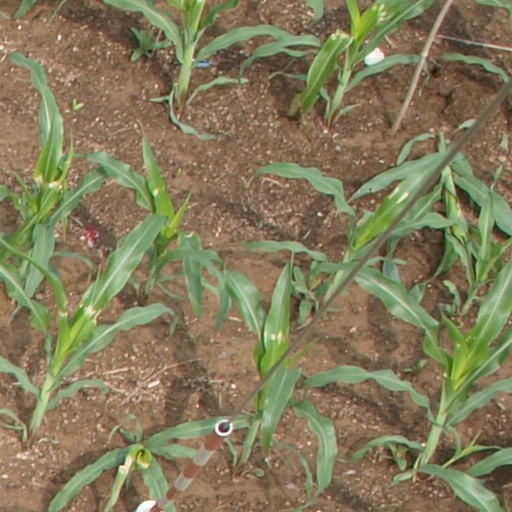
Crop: maize; corn